Yokoseura

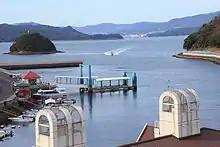
Yokoseura (2015)

Yokoseura (横瀬浦) is a port located at the northern tip of the Nishisonogi Peninsula on the Japanese island of Kyushu, administratively under Saikai city, Nagasaki Prefecture. It was developed as an entrepot by the Portuguese in 1562 with the permission of the local lord Ōmura Sumitada, but was burned down a year later during a rebellion against Sumitada.